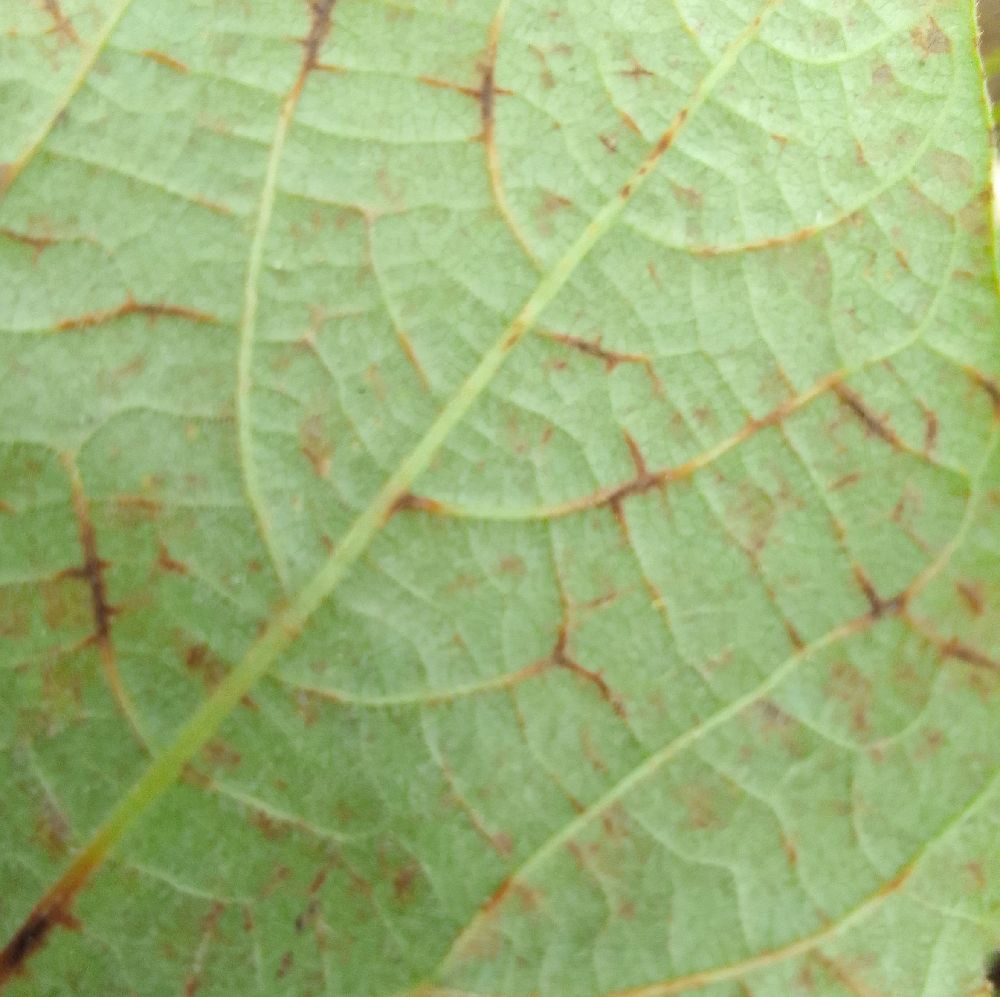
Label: anthracnose